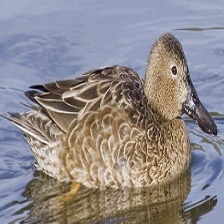
Species: CINNAMON TEAL
Scientific name: ANAS CYANOPTERA
ImageNet parent category: drake